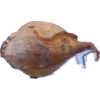
Label: onion